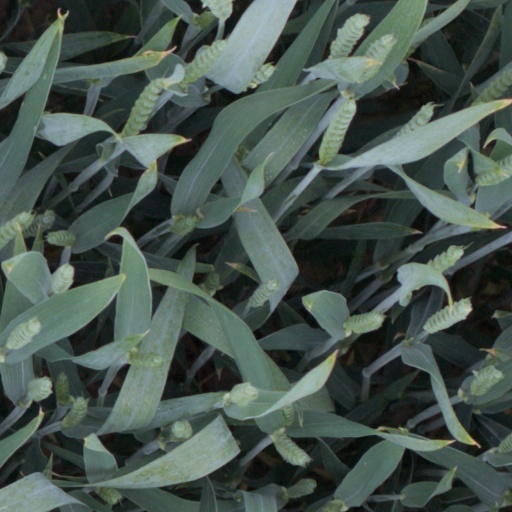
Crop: wheat